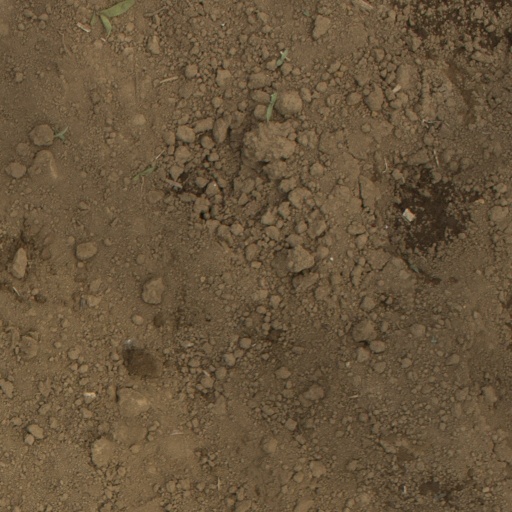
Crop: Jerusalem artichoke